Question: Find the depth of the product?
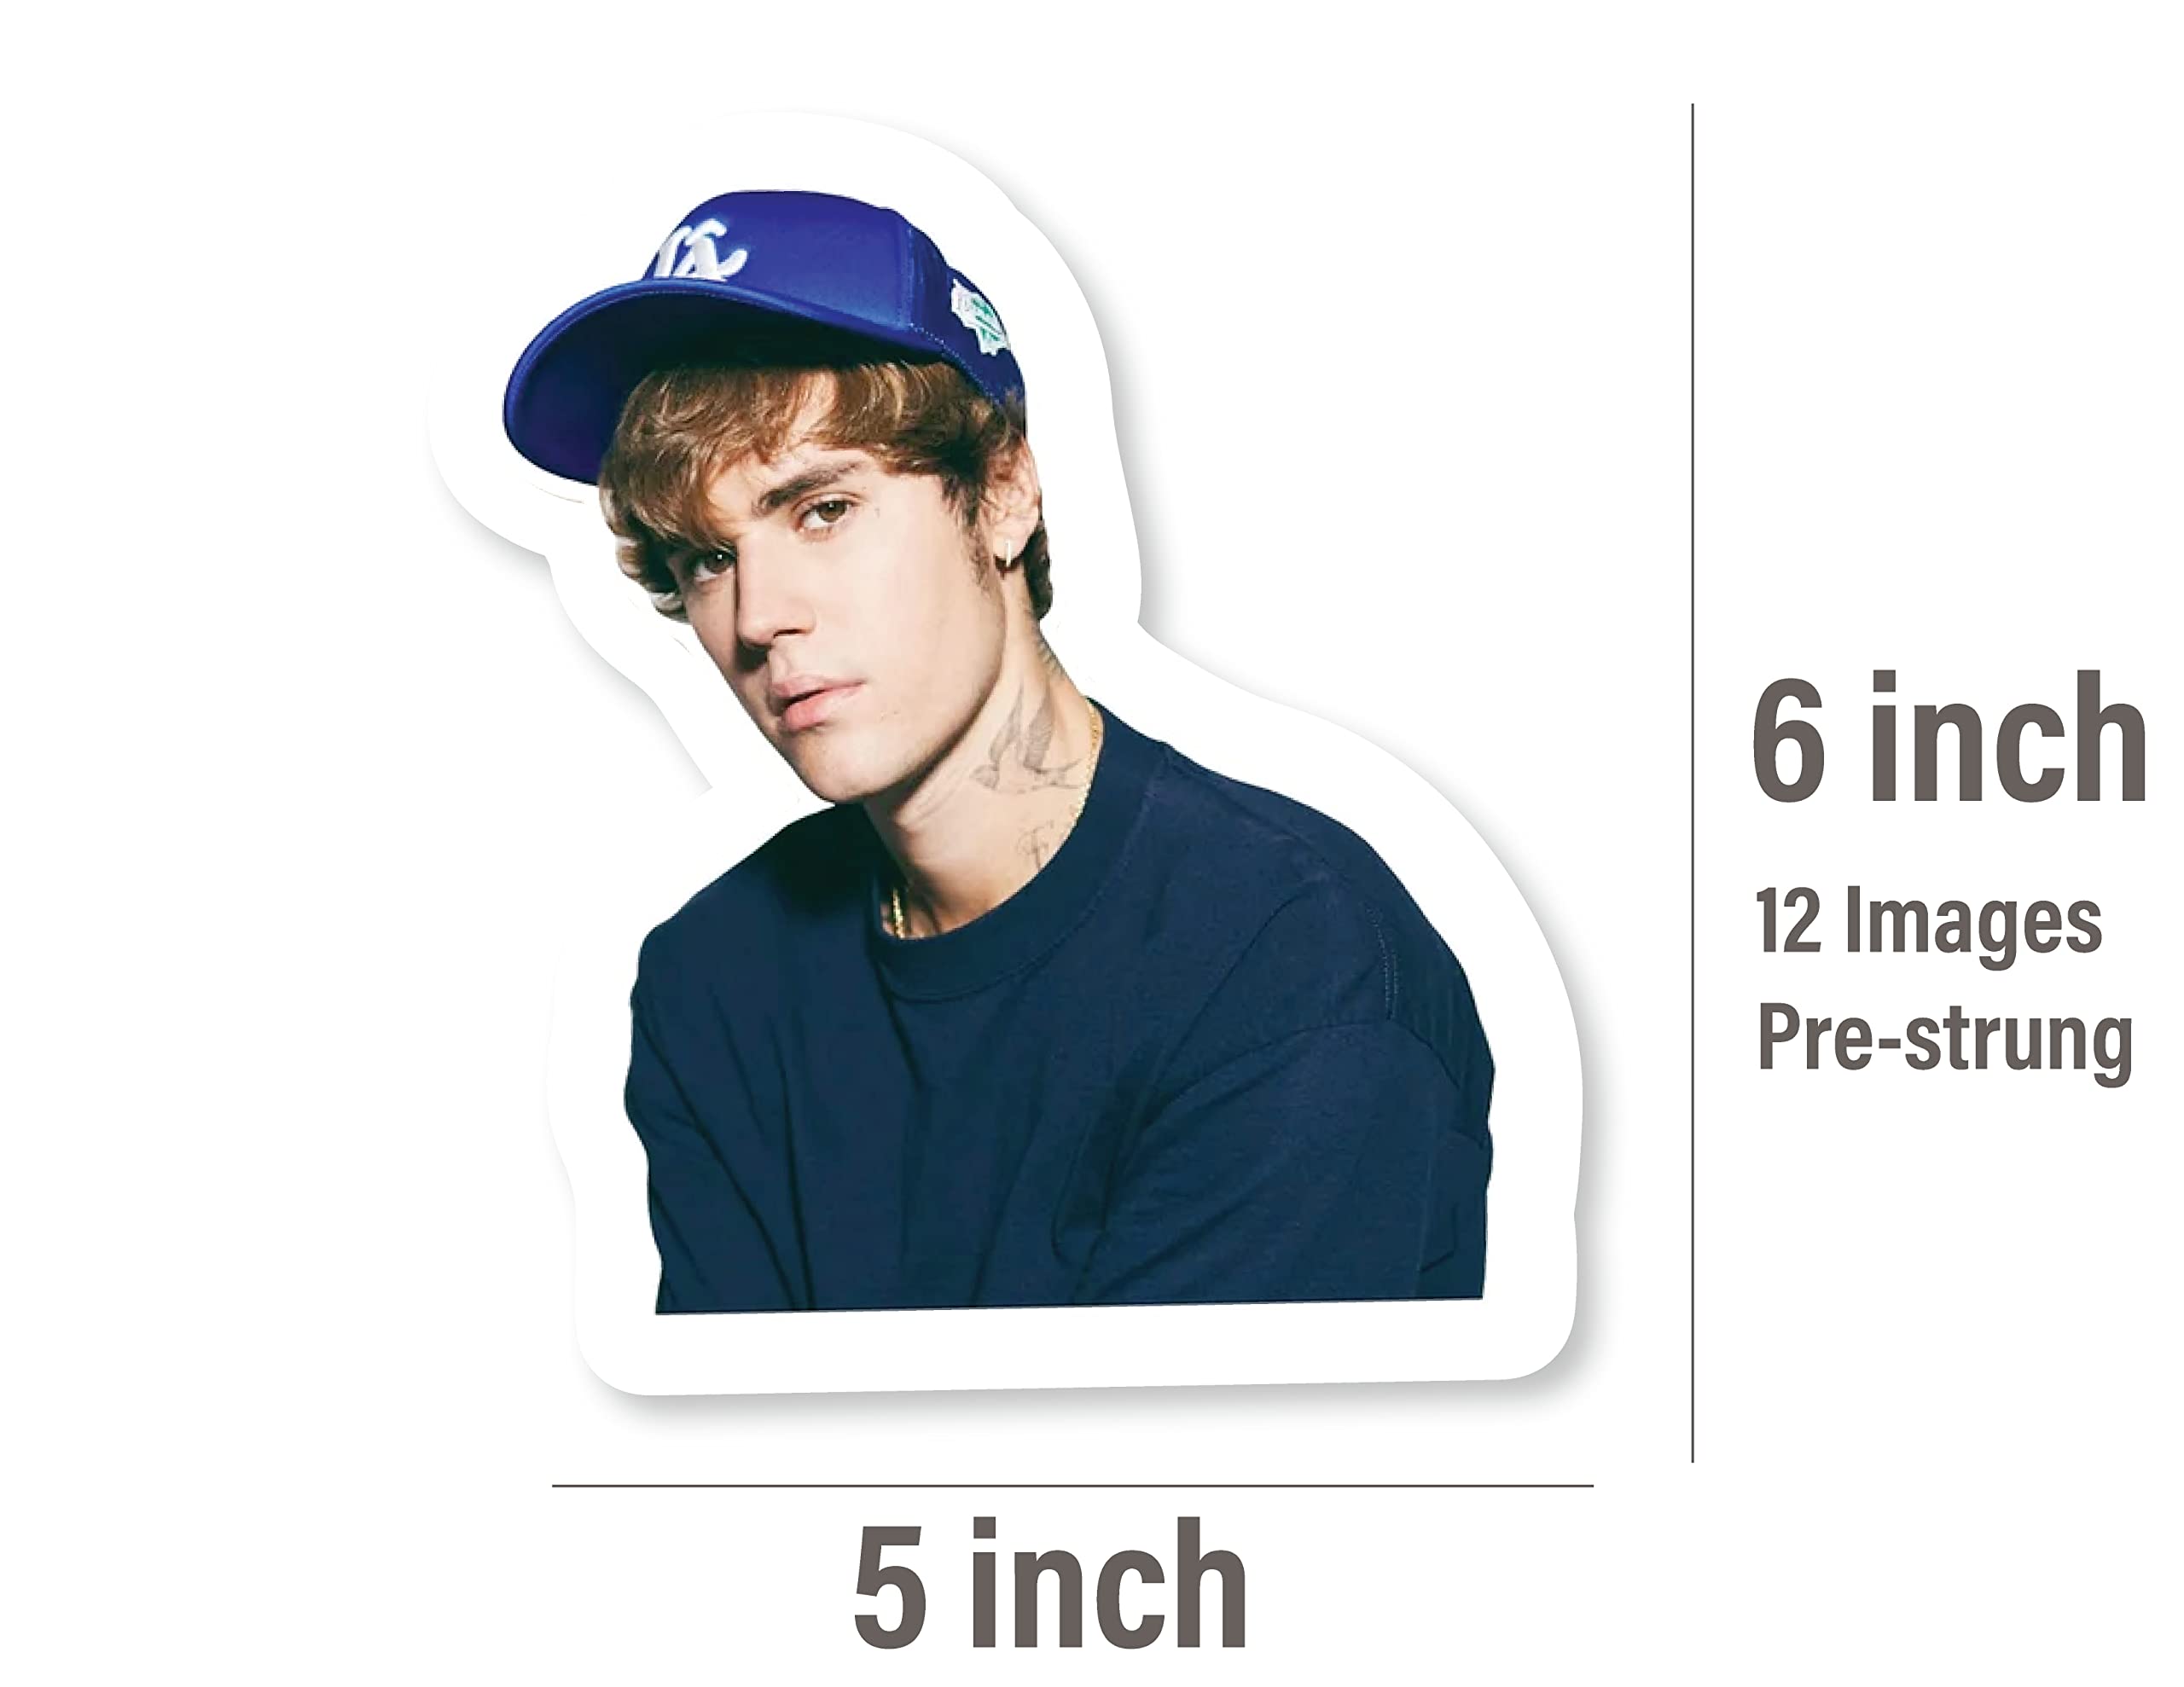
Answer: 5.0 inch